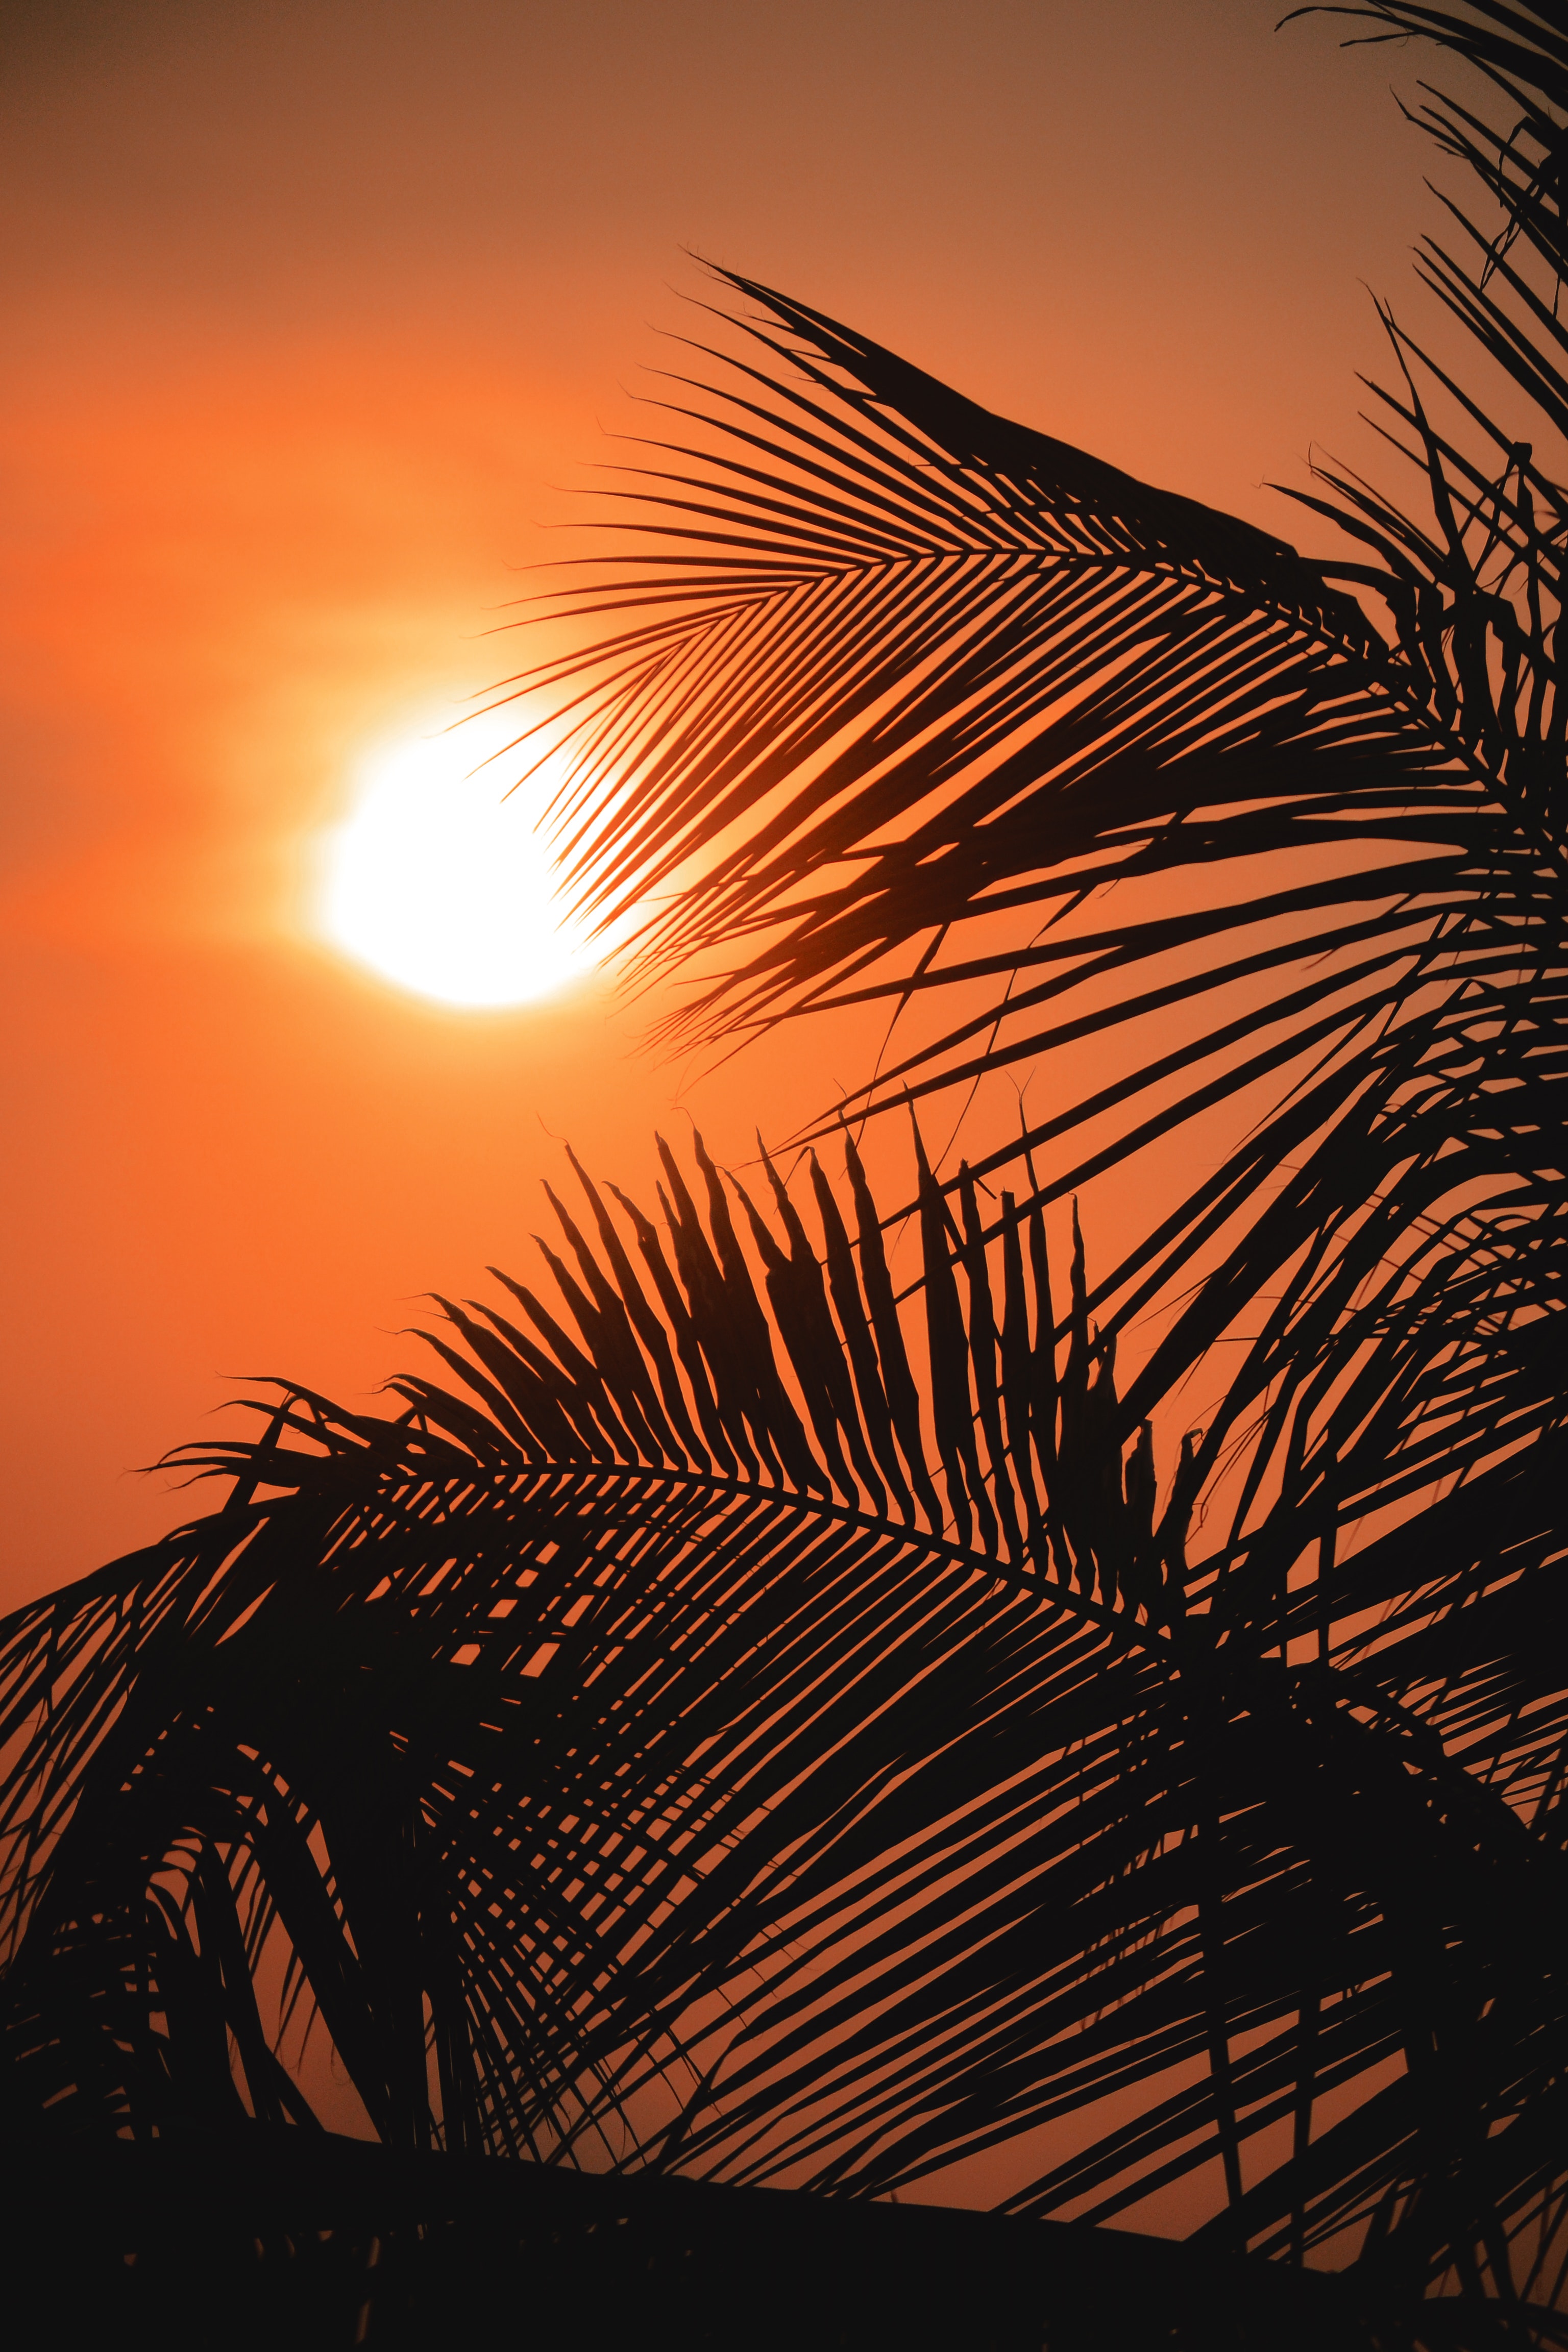
sky, tree, sunset, palm tree, arecales, plant, afterglow, sunrise, tropics, woody plant, elaeis, attalea speciosa, horizon, sunlight, sun, cloud, landscape, evening, borassus flabellifer